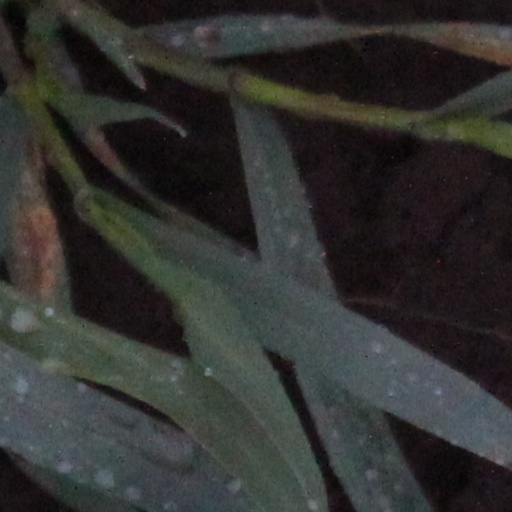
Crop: wheat